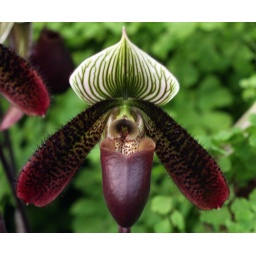
Specimen plant grown by Krull Smith. It was one of the most popular and photographed plants at the WOC.